Hook a Crook

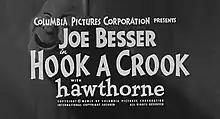

Hook a Crook is a 1955 short subject directed by Jules White starring American comedian Joe Besser and radio disc jockey Jim Hawthorne (billed as "Hawthorne"). It is the ninth entry in the "Joe Besser" series released by Columbia Pictures starring the comedian, who appeared in ten comedies at the studio between 1949 and 1956.